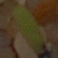
Label: fat_hen